Peng Shuzhi

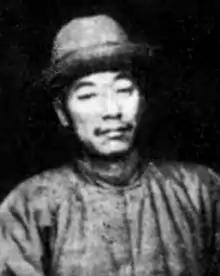
Peng Shuzhi, an early leader of the Chinese Communist Party.

Peng Shuzhi (also spelled Peng Shu-tse; ; 1895–1983) was an early leader of the Chinese Communist Party who was expelled from the party for being a Trotskyist. After the Communist victory in China, he lived in exile in Vietnam, France and the United States. His memoir was published in France by his daughter Cheng Yingxiang and son-in-law Claude Cadart.